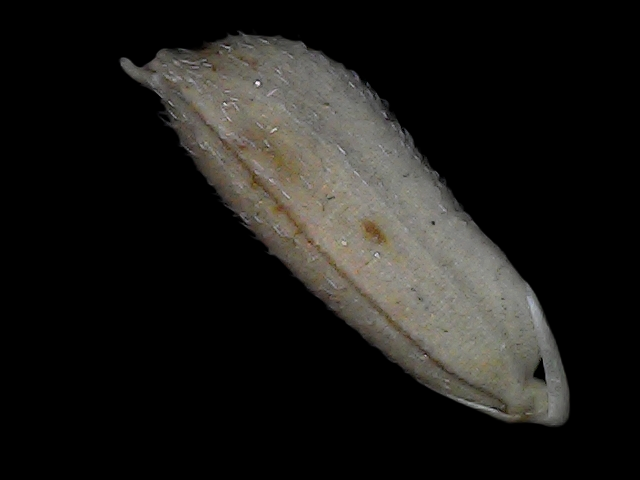
Rice variety: Bd79